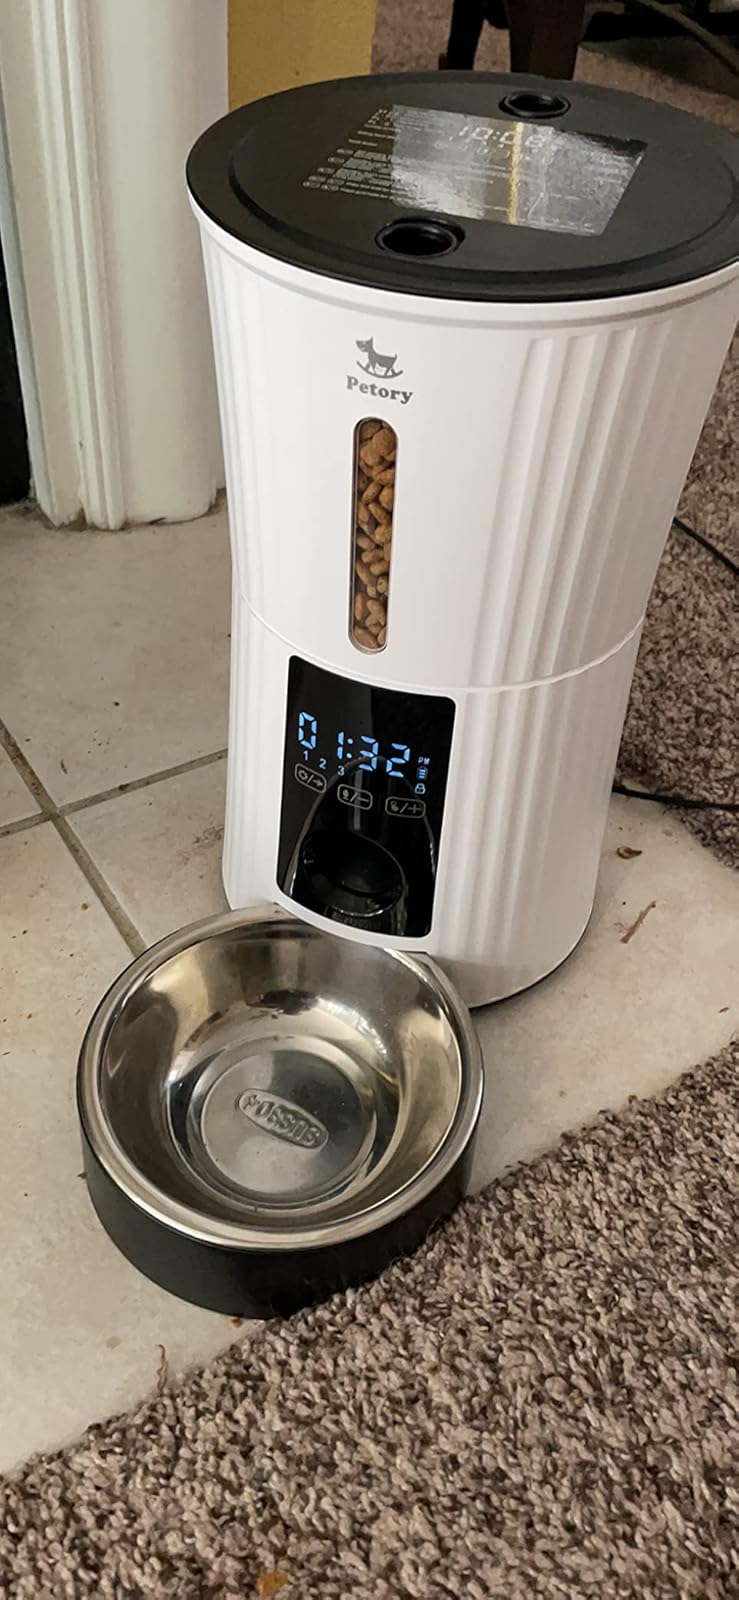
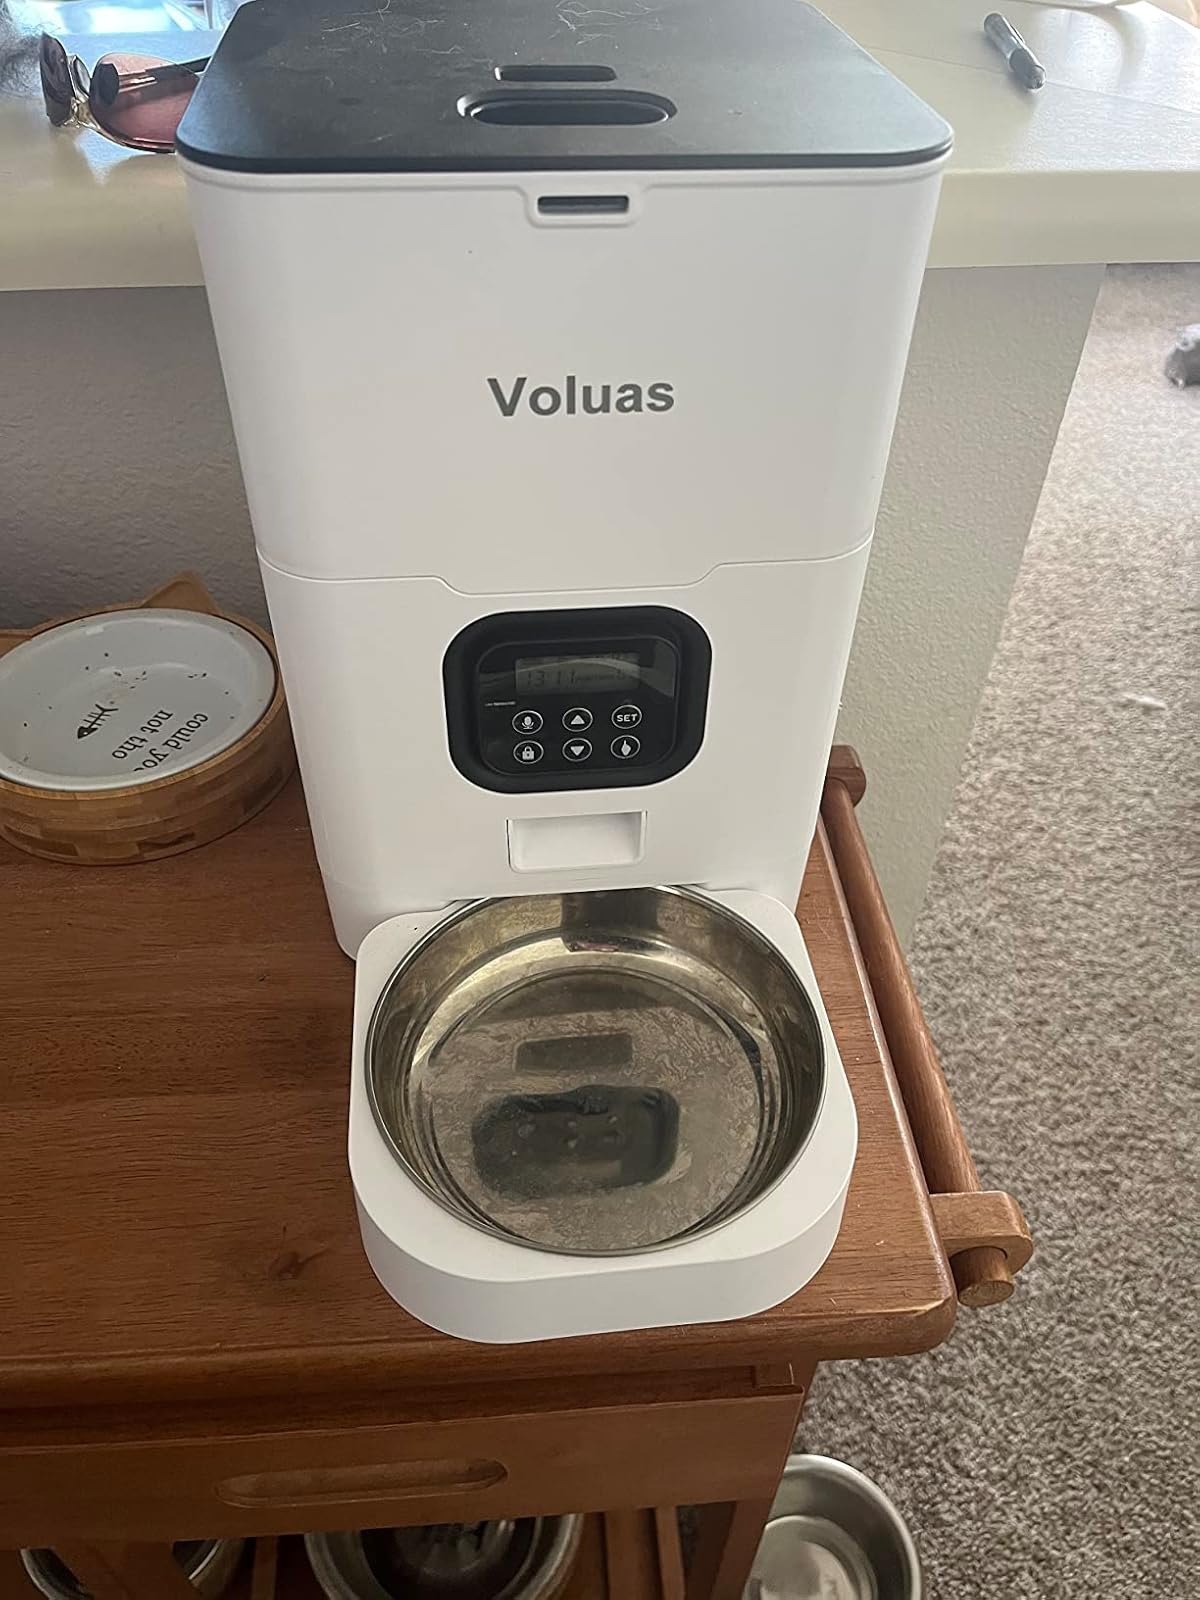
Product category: items_feeder
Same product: no